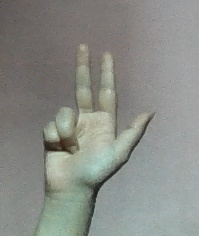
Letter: al